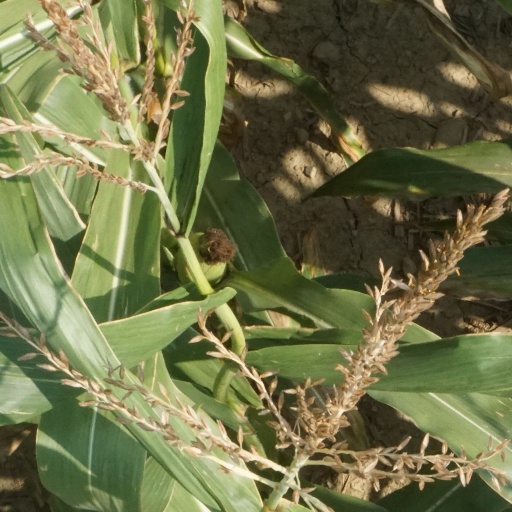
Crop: maize; corn